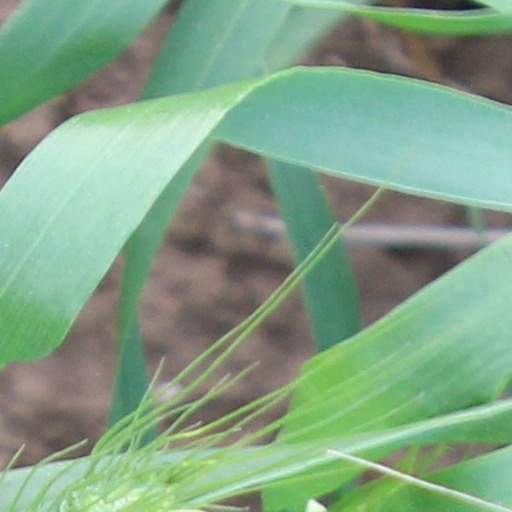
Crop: wheat